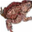
Label: frog